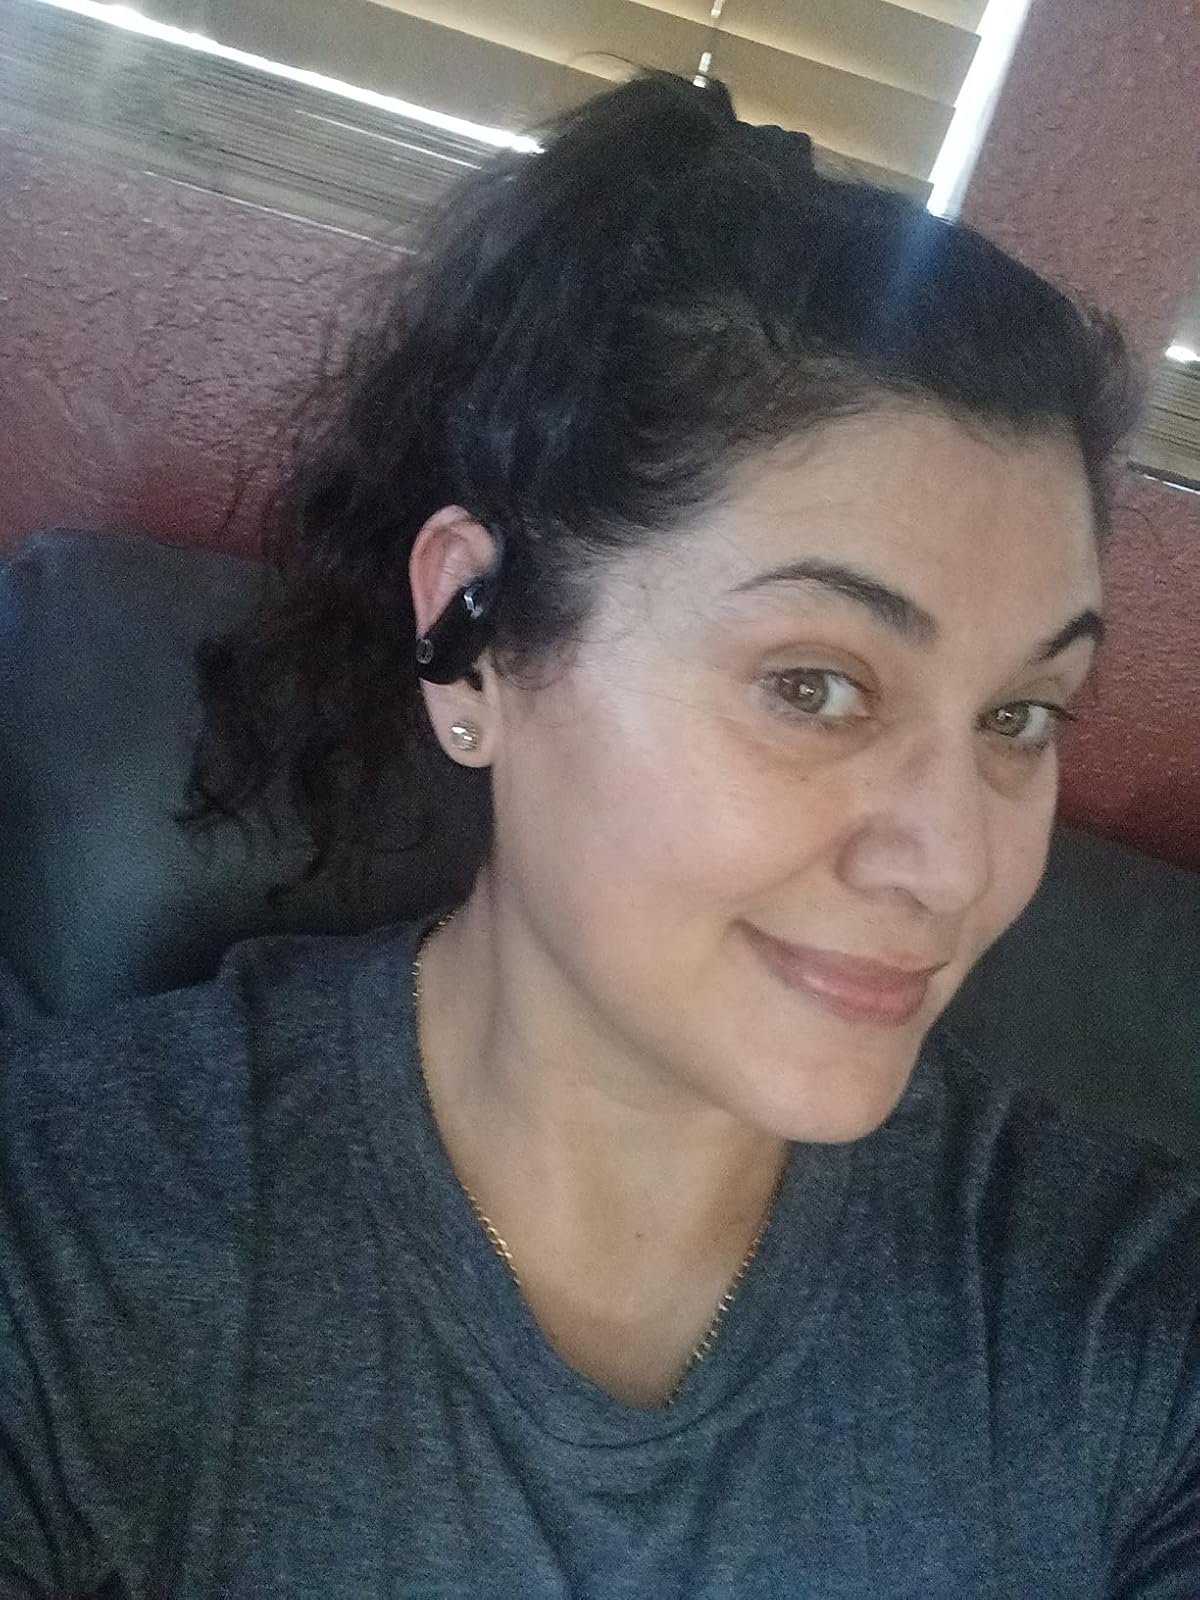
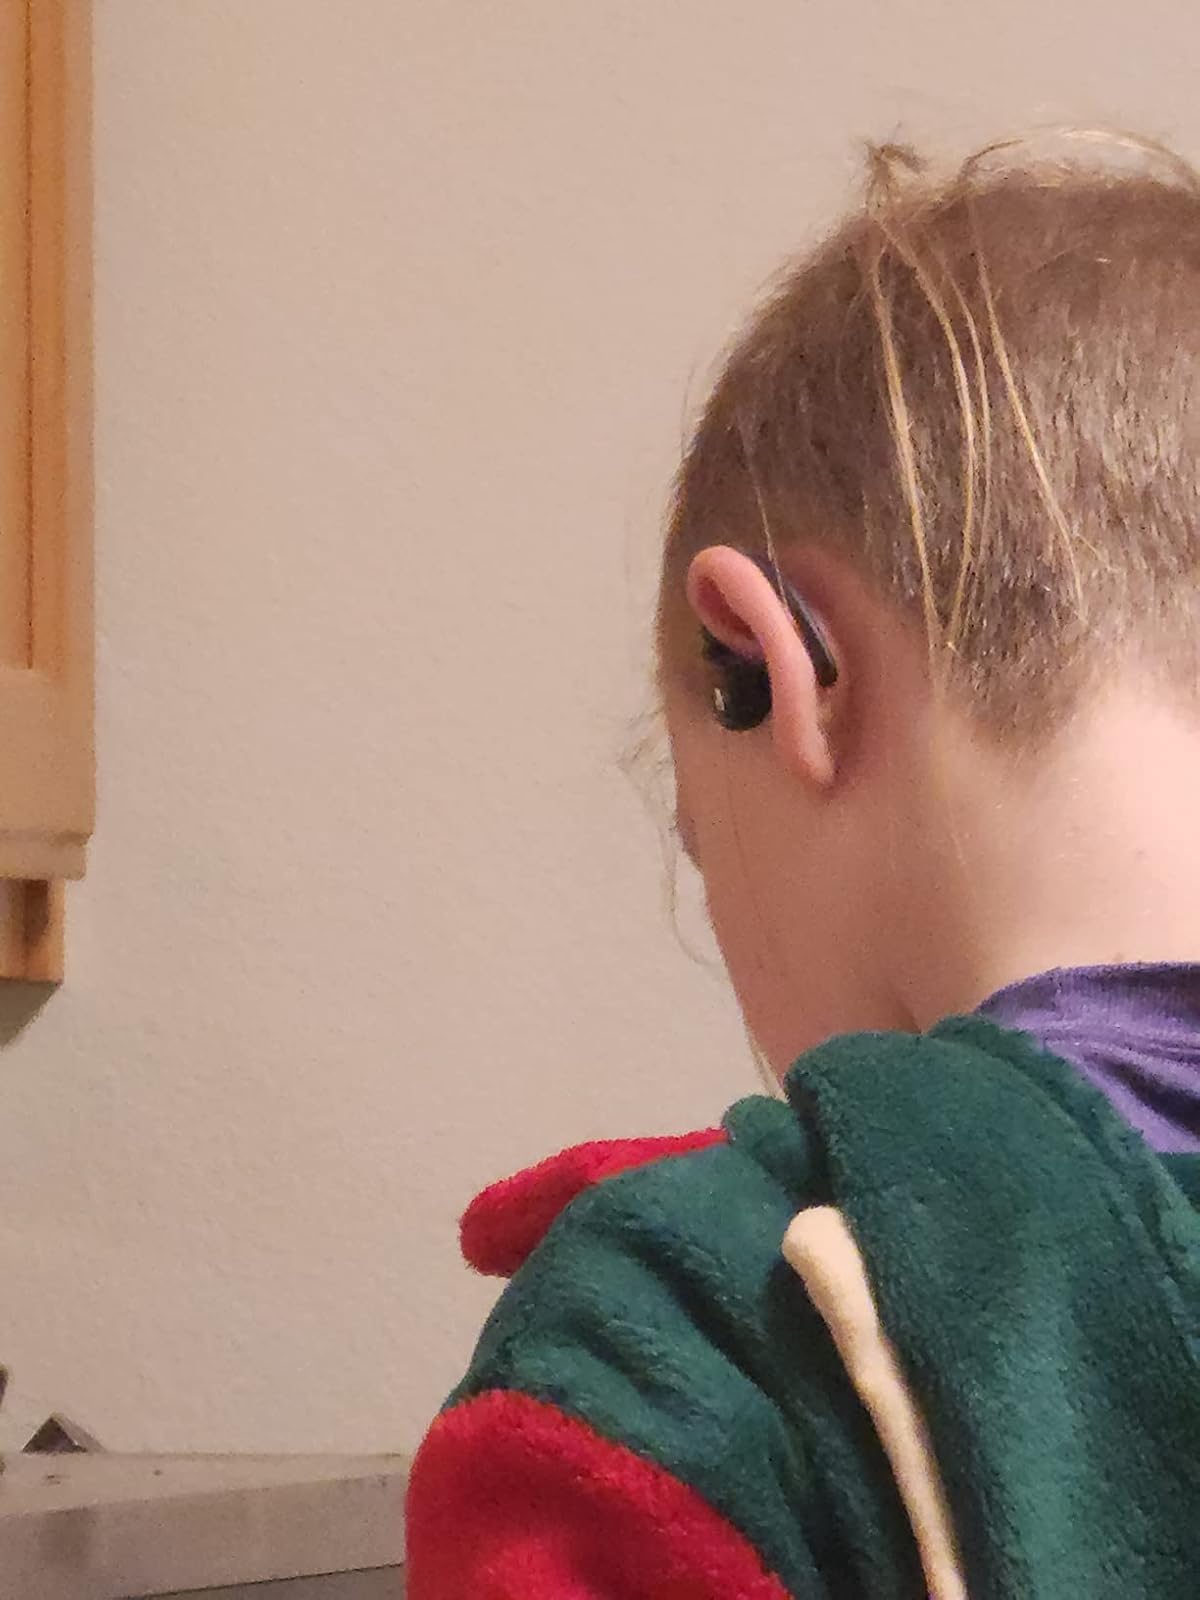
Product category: earbuds
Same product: no